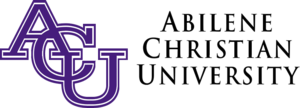
L'Abilene Christian University est une université privée située dans la ville d'Abilene et affiliée aux Churches of Christ. Fondée en 1906 sous le nom de Childers Classical Institute, elle compte aujourd'hui environ 5 000 étudiants.